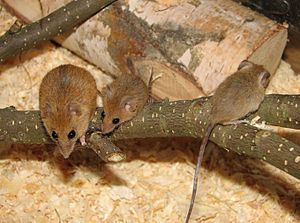
Klatremus / Billeder
Klatremusene er en lille underfamilie af afrikanske gnavere. I alt omfatter den 8 slægter og 23 arter.